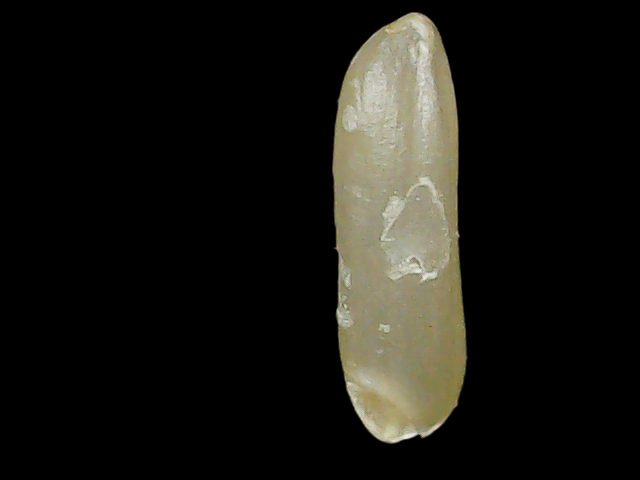
Rice variety: Binadhan14